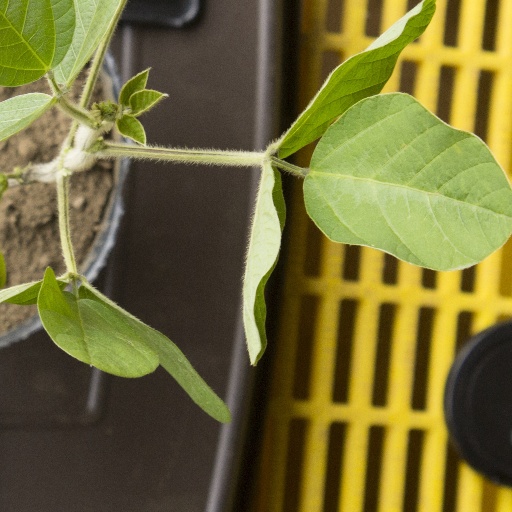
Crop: soybean